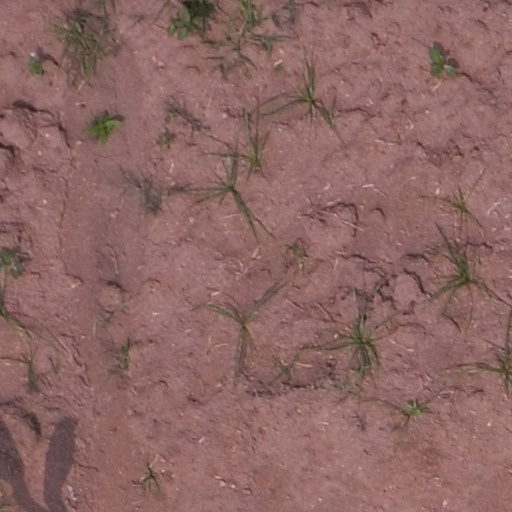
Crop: maize; corn